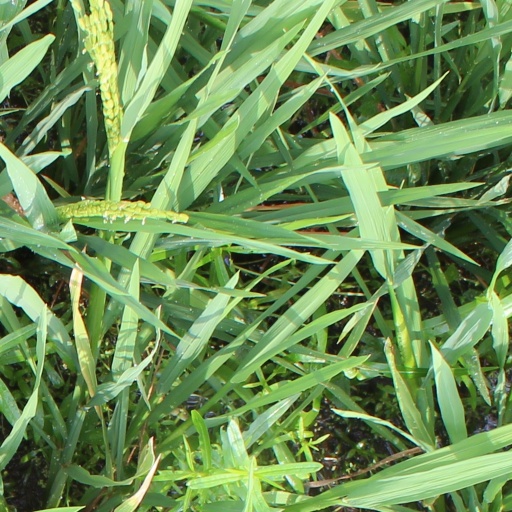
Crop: rice